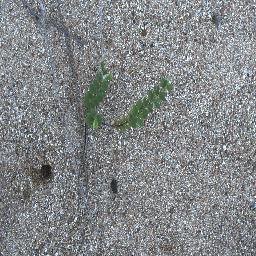
Label: negative